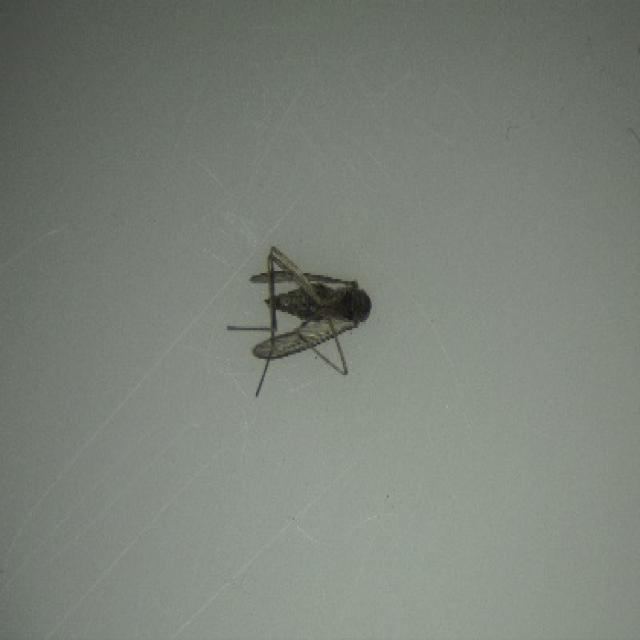
Species: culex_tritaeniorhynchus